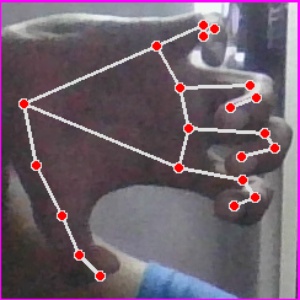
अक्षर: त